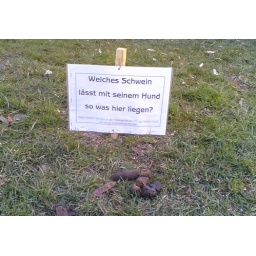
Someone complains about a dog owner who did not clear up what the dog left in the grass...